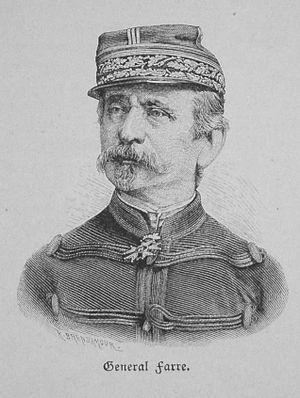
Jean-Joseph Farre, né le 5 mai 1816 à Valence et mort le 24 mars 1887 à Paris, était un général et homme politique français.
L’armée du Nord est formée le 18 novembre 1870, durant la guerre franco-allemande, par les généraux Bourbaki et Farre. Elle est commandée à partir du 5 décembre 1870 par le général Faidherbe.
Le premier gouvernement Charles de Freycinet est le gouvernement de la Troisième République en France du 28 décembre 1879 au 19 septembre 1880.